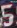
Number: 5